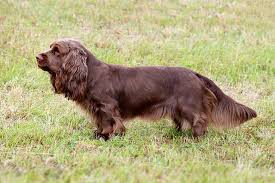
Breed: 217-n000034-Sussex_spaniel